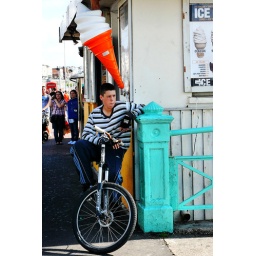
A different pose, but the boy on the bike returns in glorious colour.